Giants in the Land

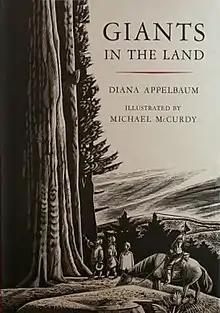
First edition

Giants in the Land is a children's picture book written by Diana Appelbaum and illustrated by Michael McCurdy. It was published by Houghton Mifflin Company in 1993.